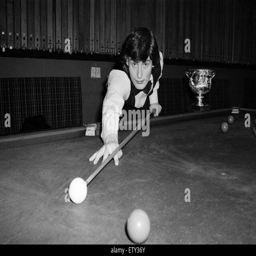
athlete pictured at the table where he attended a reception .